Henry IV of France

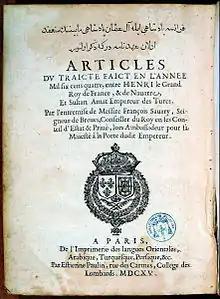
Bilingual Franco-Turkish translation of the 1604 Franco-Ottoman Capitulations between Sultan Ahmed I and Henry IV of France, published by François Savary de Brèves (1615)

Henry IV successfully ended the civil wars. He and his ministers appeased Catholic leaders using bribes of about 7 million écus, a sum greater than France's annual revenue. In combination with other fiscal problems, the king was faced with a financial crisis by the middle of the 1590s. In response to this crisis, Henry resolved to convene an Assembly of Notables in November 1596 that he hoped would approve the creation of new royal revenues. The assembly approved the creation of a new tax on goods entering towns that would be known as the "pancarte", however in 1597 the crown was again rocked by military crisis when the Spanish seized Amiens.